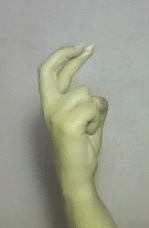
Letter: zay